Oxyartes

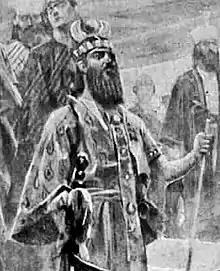
Oxyartes, by René Castaigne, 19th century.

Oxyartes (Old Persian: 𐎢𐎺𐎧𐏁𐎫𐎼, Greek: "Ὀξυάρτης", in ("Vaxš-ard"), from an unattested form in an Old Iranian language: "*Huxšaθra-") was a Sogdian or Bactrian nobleman of Bactria, father of Roxana, the wife of Alexander of Macedon.